Altstadt, Hamburg

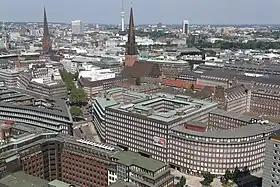
Aerial view of the Kontorhaus District

Major landmarks in Altstadt are three of Hamburg's five main-churches ("Hauptkirchen"): St. Jacobi, St. Katharinen and St. Petri; the former St. Nikolai today serves as a memorial against war.